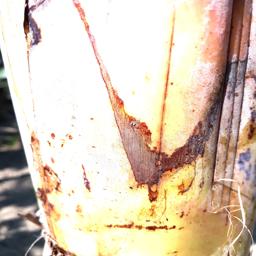
Label: PSEUDOSTEM WEEVIL